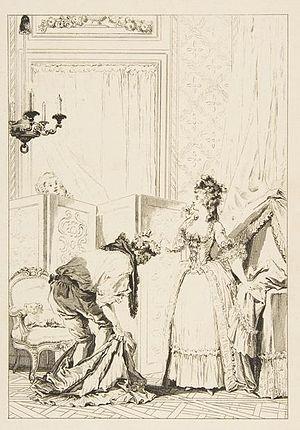
Contes et nouvelles en vers est un recueil de divers contes et nouvelles grivois, recueillis et versifiés par Jean de La Fontaine et publiés en trois parties par Claude Barbin, en 1665, 1666 et 1671.